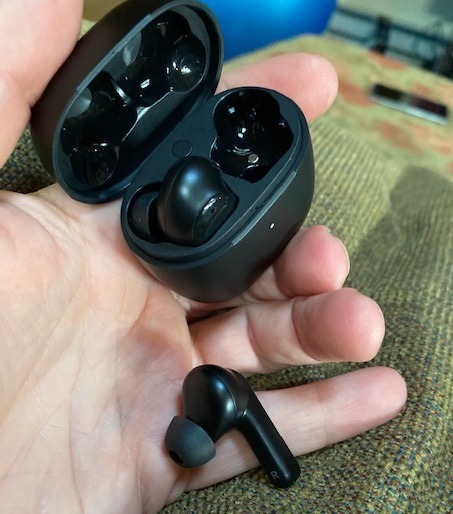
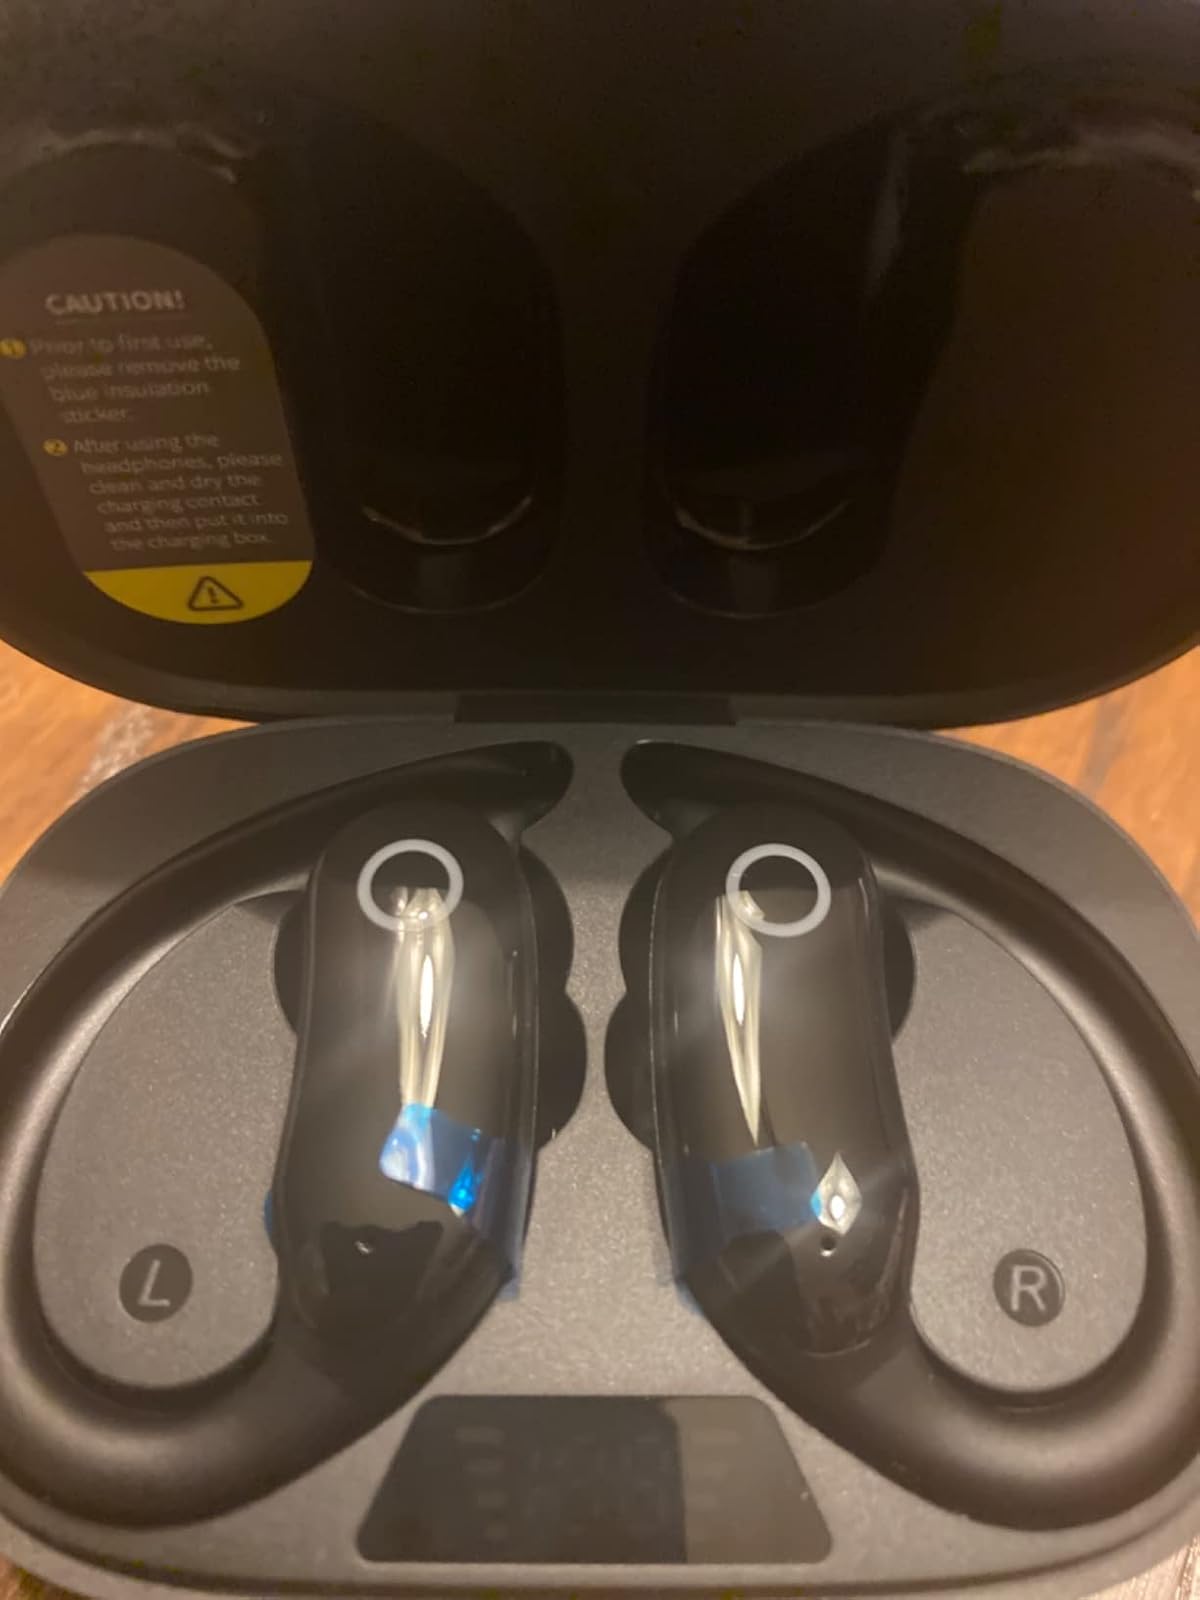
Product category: earbuds
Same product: no